1908–09 Australia rugby union tour of Britain

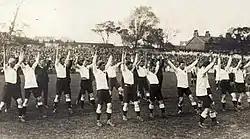
Wallabies pre-match war-cry

On the long voyage Moran introduced the practice of team meetings that were part lecture and part brain–storming with players encouraged to voice their ideas on improving team performance. Moran stood at a blackboard and while his lecturing style was initially derided by the players he managed to instill a sense of cleverness and skill in players, creating thoughts of rugby as similar to a game of chess. The Sydney forward Cecil Murnin became ill on the voyage and left the tour in Naples to return to Australia.